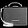
Label: Bag